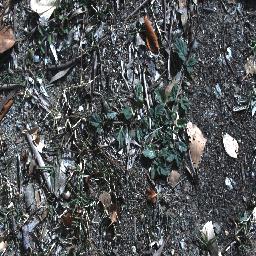
Label: negative